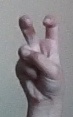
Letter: toot